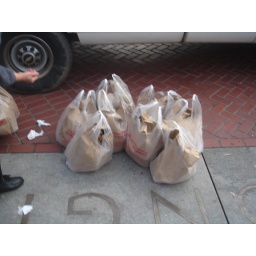
live chicken in a bag